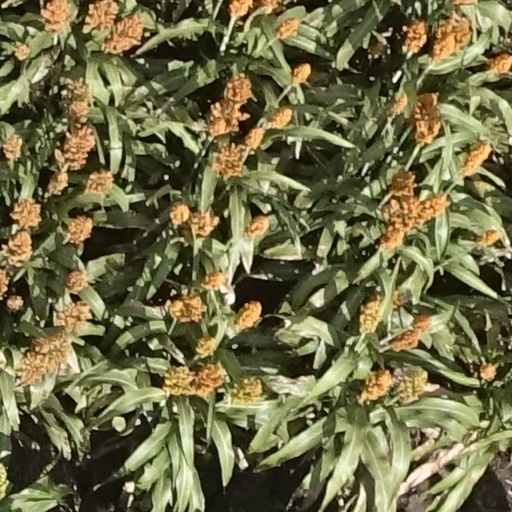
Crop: sorghum